Walid Muaqqat

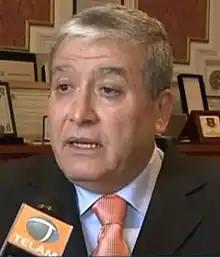
Muaqqat in 2011

Walid Ibrahim Muaqqat (born 1953) is a Palestinian politician and diplomat, currently serving as the Ambassador of the State of Palestine to Peru since 2015. He previously represented his country in Argentina, Nicaragua, Bolivia, Ecuador and Uruguay, either on behalf of the State of Palestine, the Palestinian National Authority or the Palestine Liberation Organization (PLO).